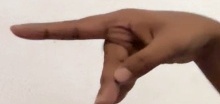
ASL sign: P